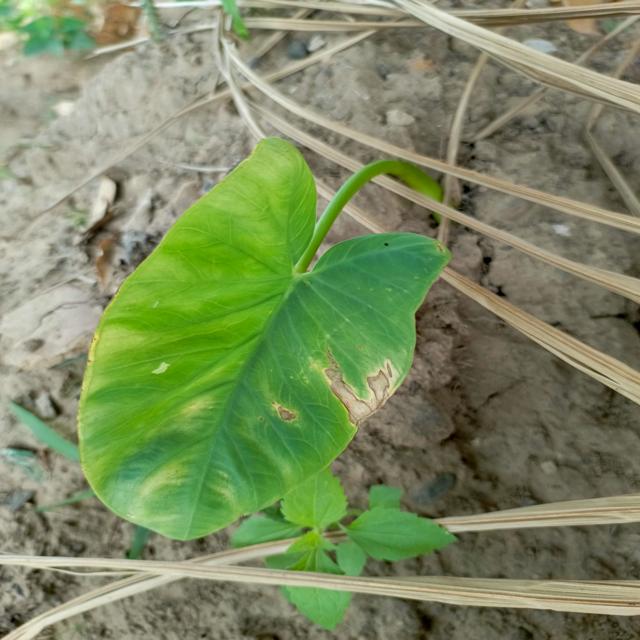
Label: Mid_Blight